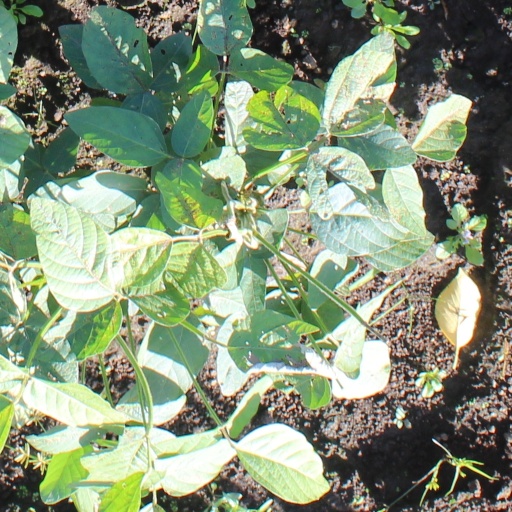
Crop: soybean